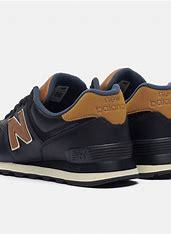
Brand: New
Model: Balance 574